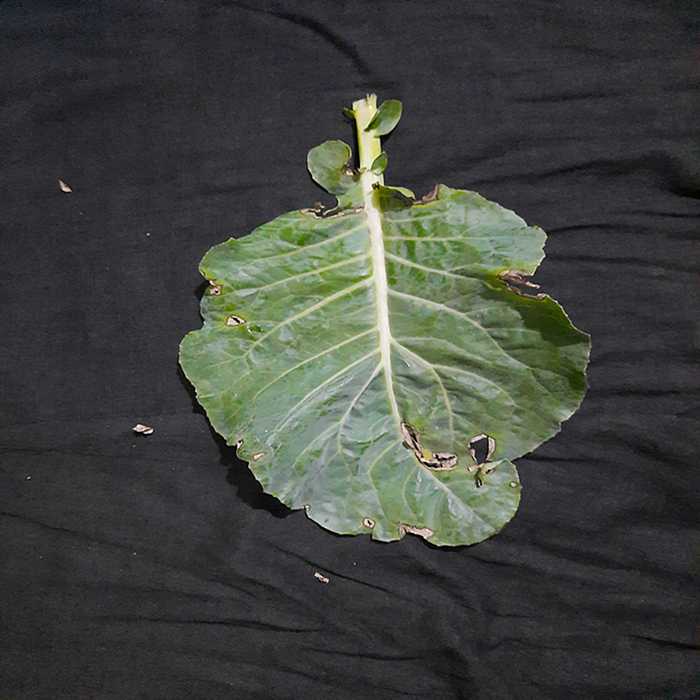
Plant: Cauliflower
Label: Downy mildew